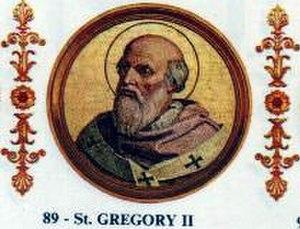
Saint Grégoire II, né à Rome en 669, fut pape de 19 mai 715 à sa mort le 11 février 731. Il condamne les iconoclastes en 727. Il est fait saint, le 13 février 731.